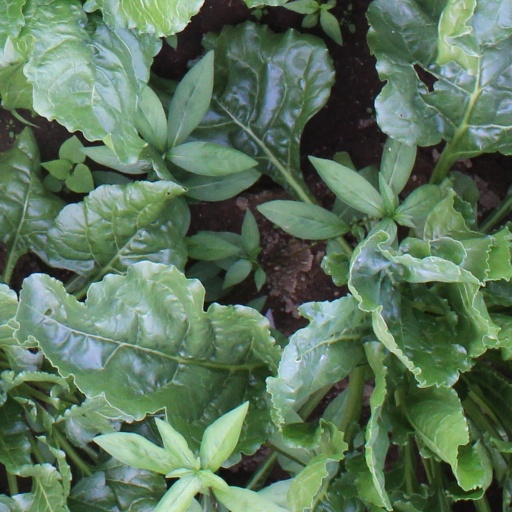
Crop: sugar beet